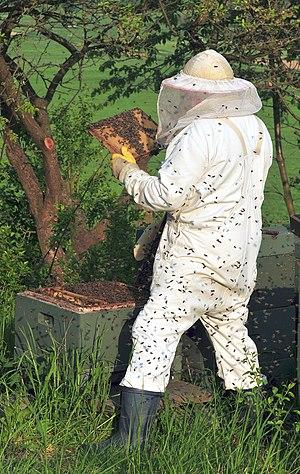
L'apiculture est une branche de l’agriculture qui consiste en l’élevage d’abeilles à miel pour exploiter les produits de la ruche, principalement du miel mais également la cire, la gelée royale, le pollen et la propolis. L’apiculteur doit procurer au rucher un abri, des soins, et veiller sur son environnement.
Miel Vert est une foire agricole de l'île de La Réunion, un département d'outre-mer français dans le sud-ouest de l'océan Indien.